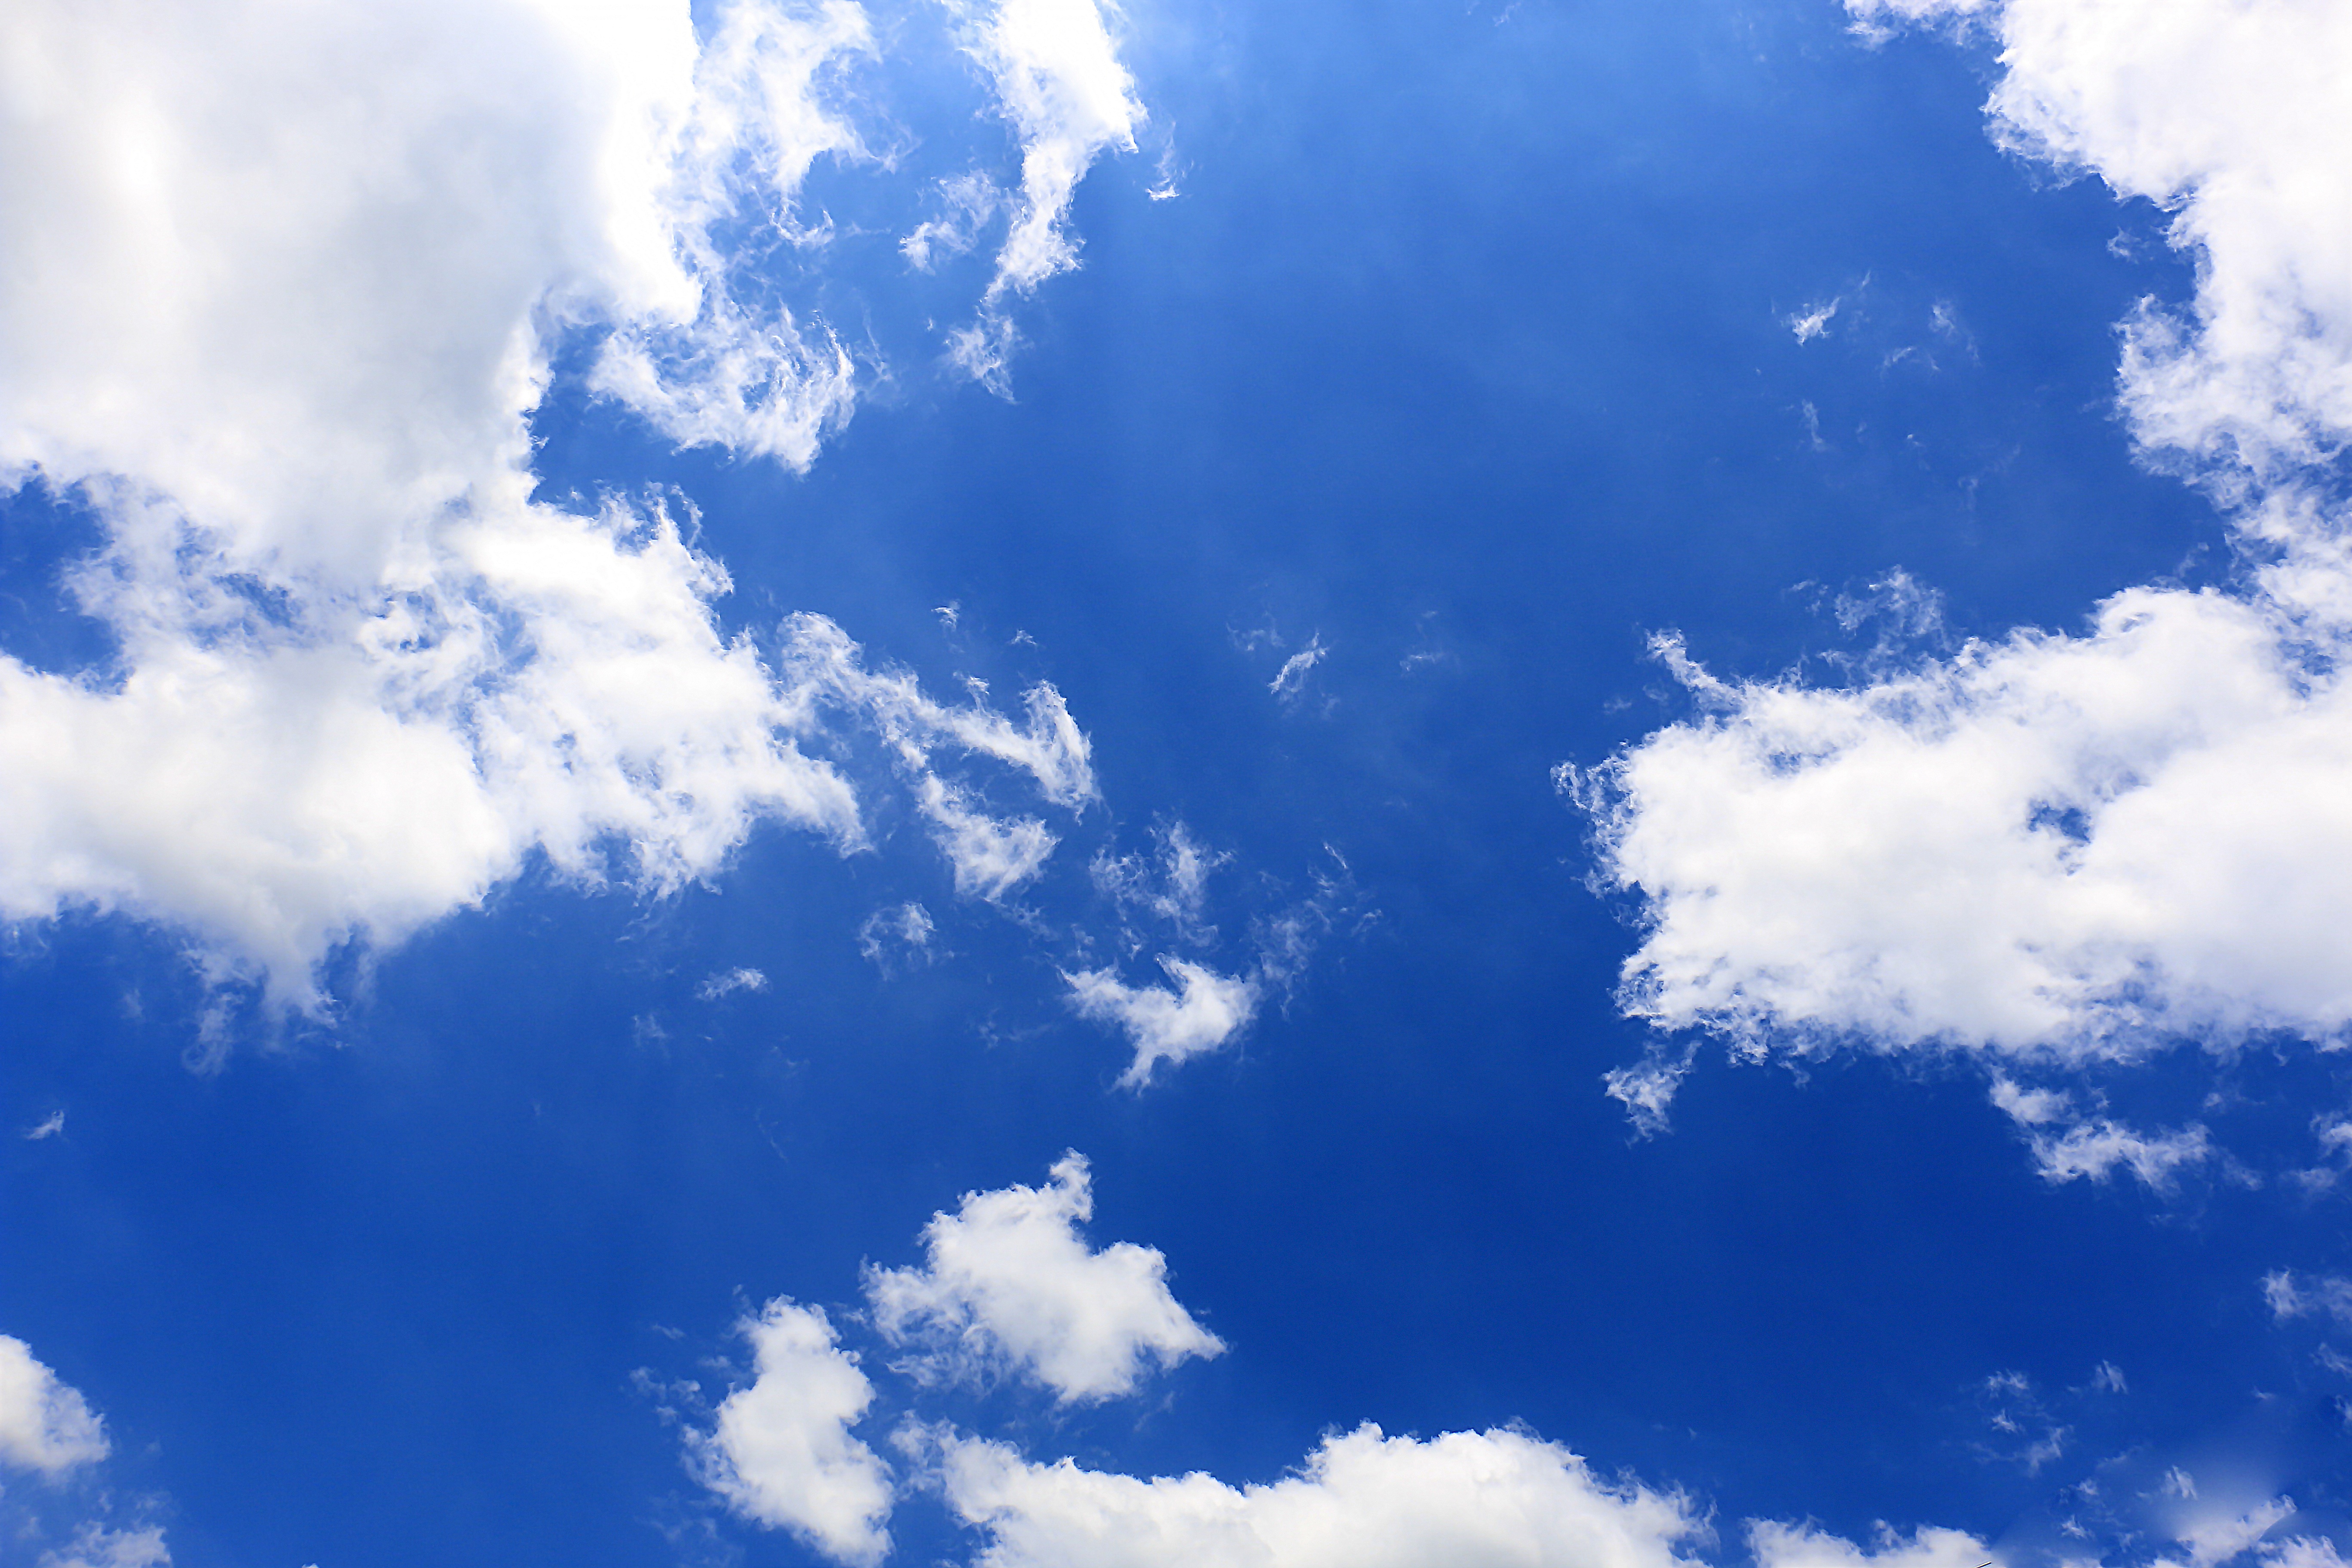
cloud, sky, white, sunlight, atmosphere, daytime, green, cumulus, blue, meteorological phenomenon, the cloud, atmosphere of earth